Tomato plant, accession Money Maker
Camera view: horizontal (90 deg, fisheye); turntable rotation: 180 degrees
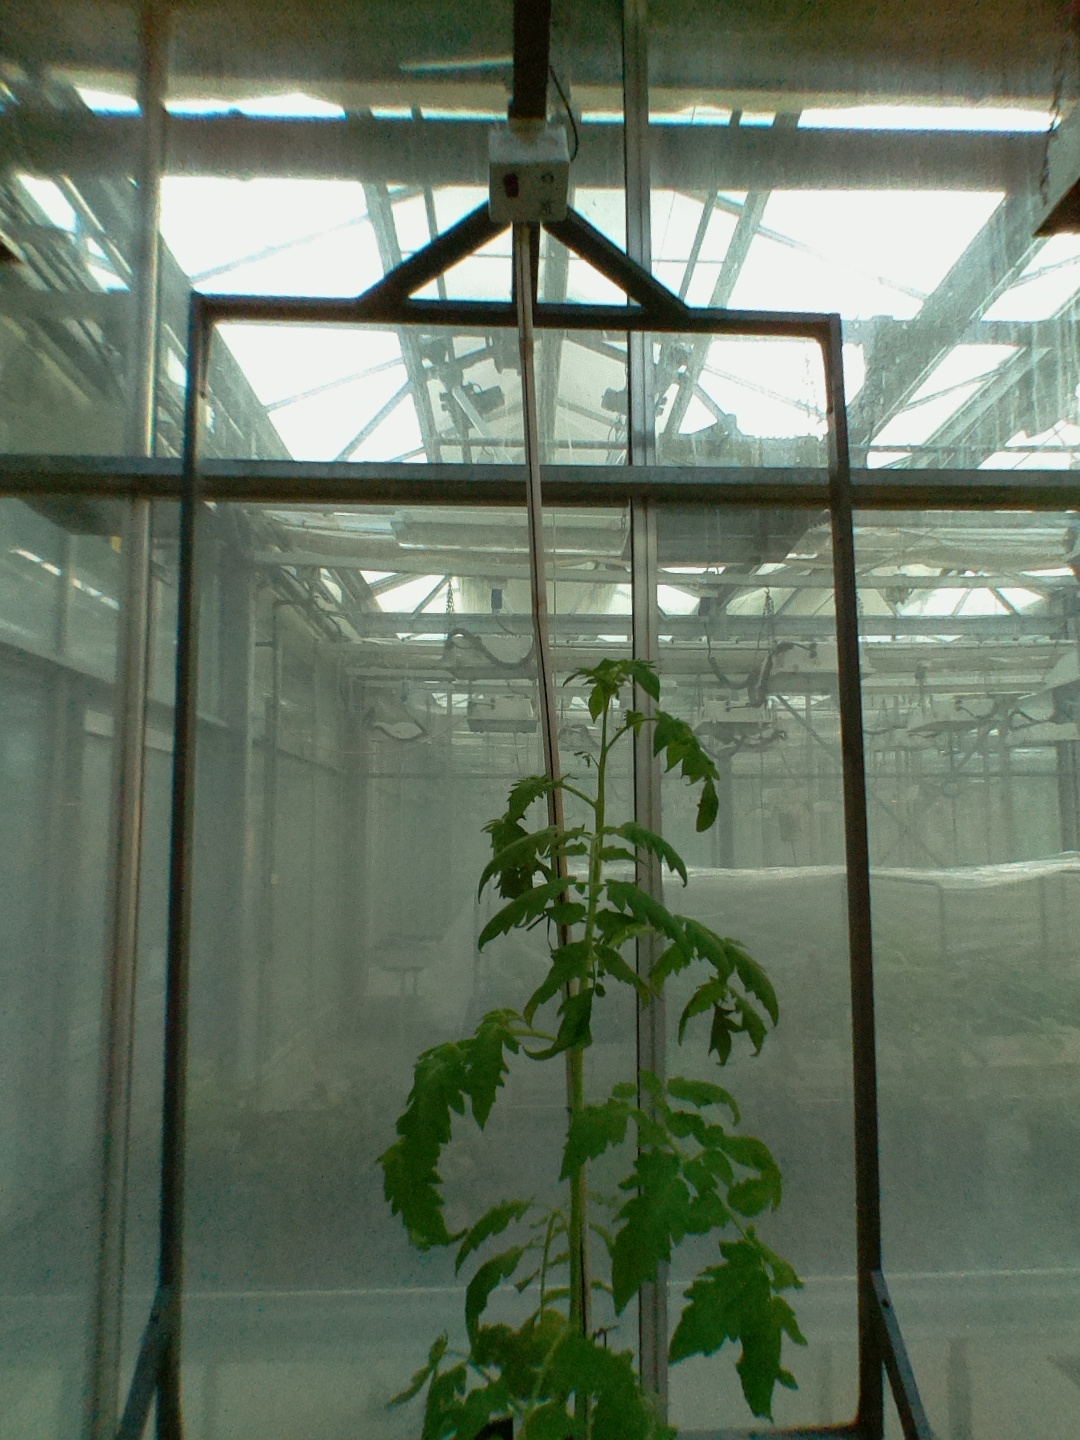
BBCH growth stage 53: 3 inflorescences visible